Edison Portland Cement Company

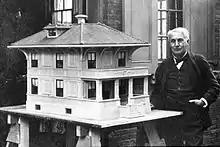
Edison with a model of a concrete house

The Edison Portland Cement Company was a venture by Thomas Edison that helped to improve the Portland cement industry. Edison was developing an iron ore milling process and discovered a market in the sale of waste sand to cement manufacturers. He decided to set up his own cement company, founding it in New Village, New Jersey in 1899, and went on to supply the concrete for the construction of Yankee Stadium in 1922.